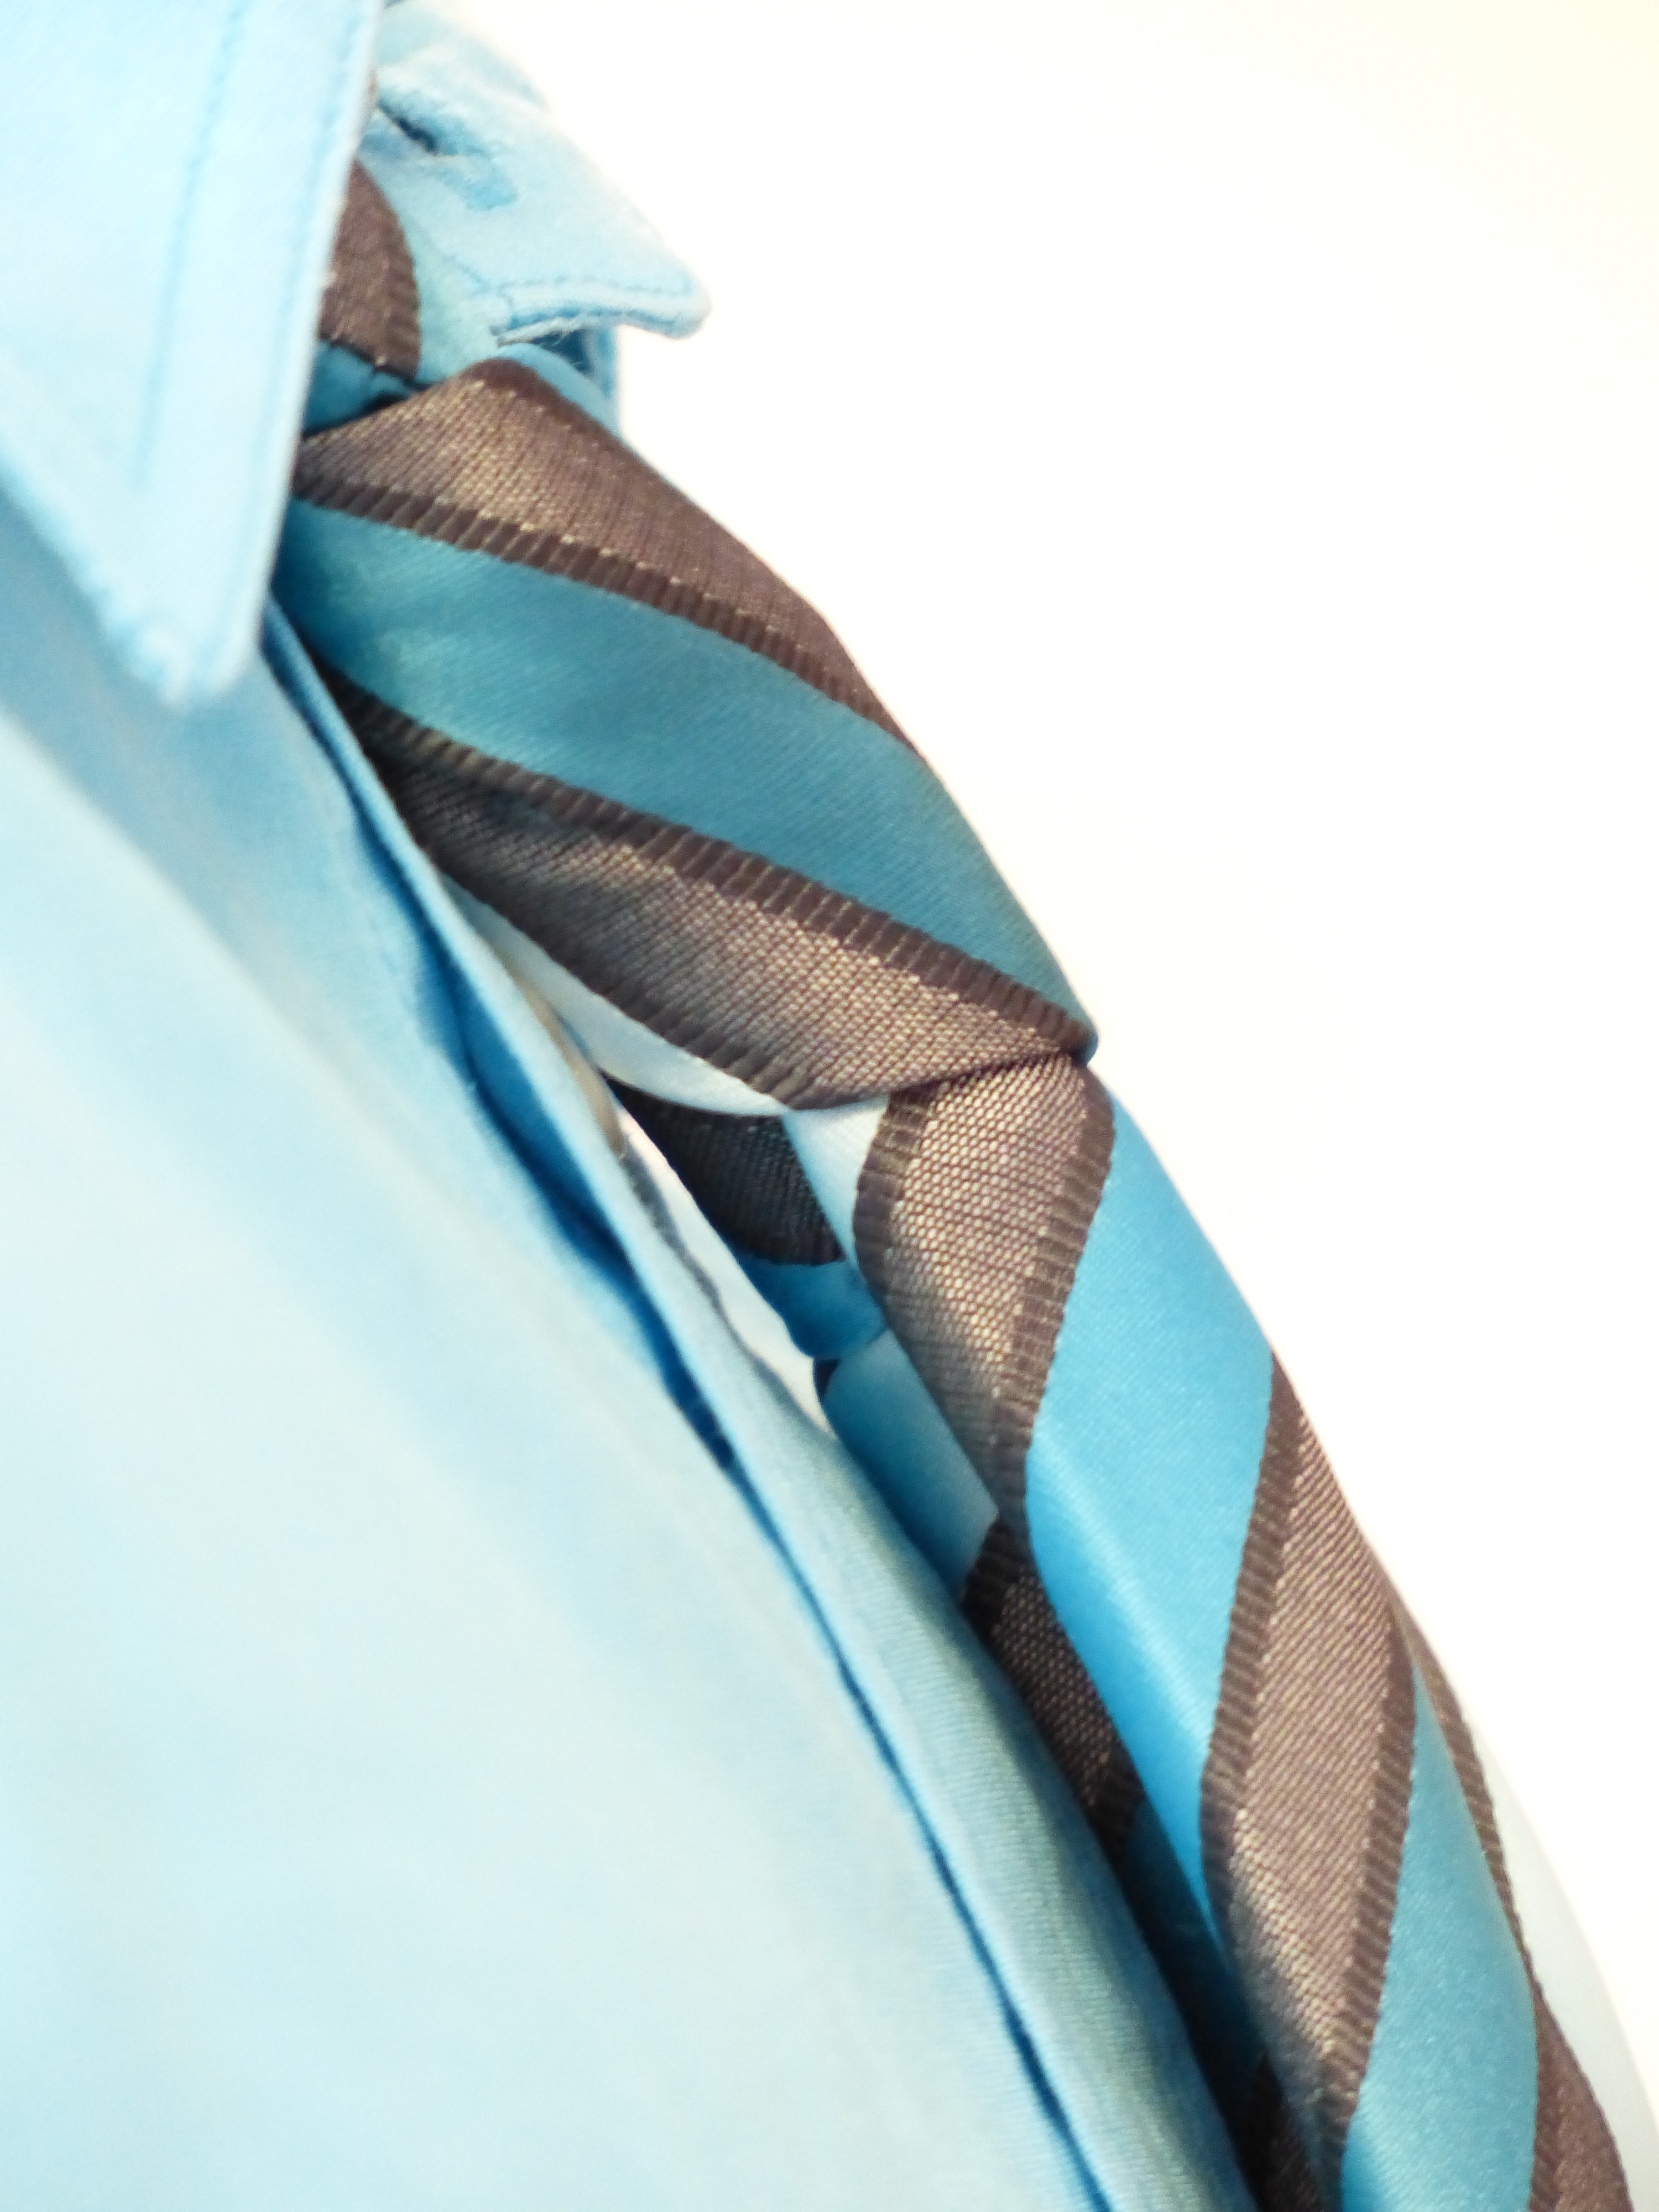
hand, suit, leg, tie, blue, arm, side view, shirt, jewellery, turquoise, footwear, side, knot, light blue, necktie, fashion accessory, tie knot